La Hague site

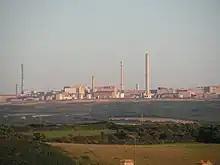
La Hague in 2005

The La Hague site is a nuclear fuel reprocessing plant at La Hague on the Cotentin Peninsula in northern France, with the Manche storage centre bordering on it. Operated by Orano, formerly AREVA, and prior to that COGEMA, La Hague has nearly half of the world's light water reactor spent nuclear fuel reprocessing capacity. It has been in operation since 1976, and has a capacity of about 1,700 tonnes per year. It extracts plutonium which is then recycled into MOX fuel at the Marcoule site.